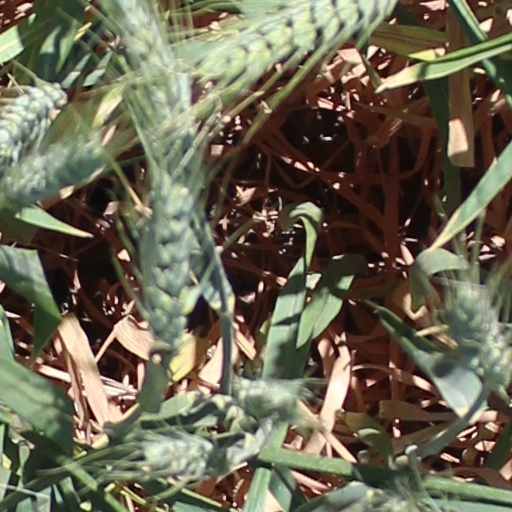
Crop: wheat